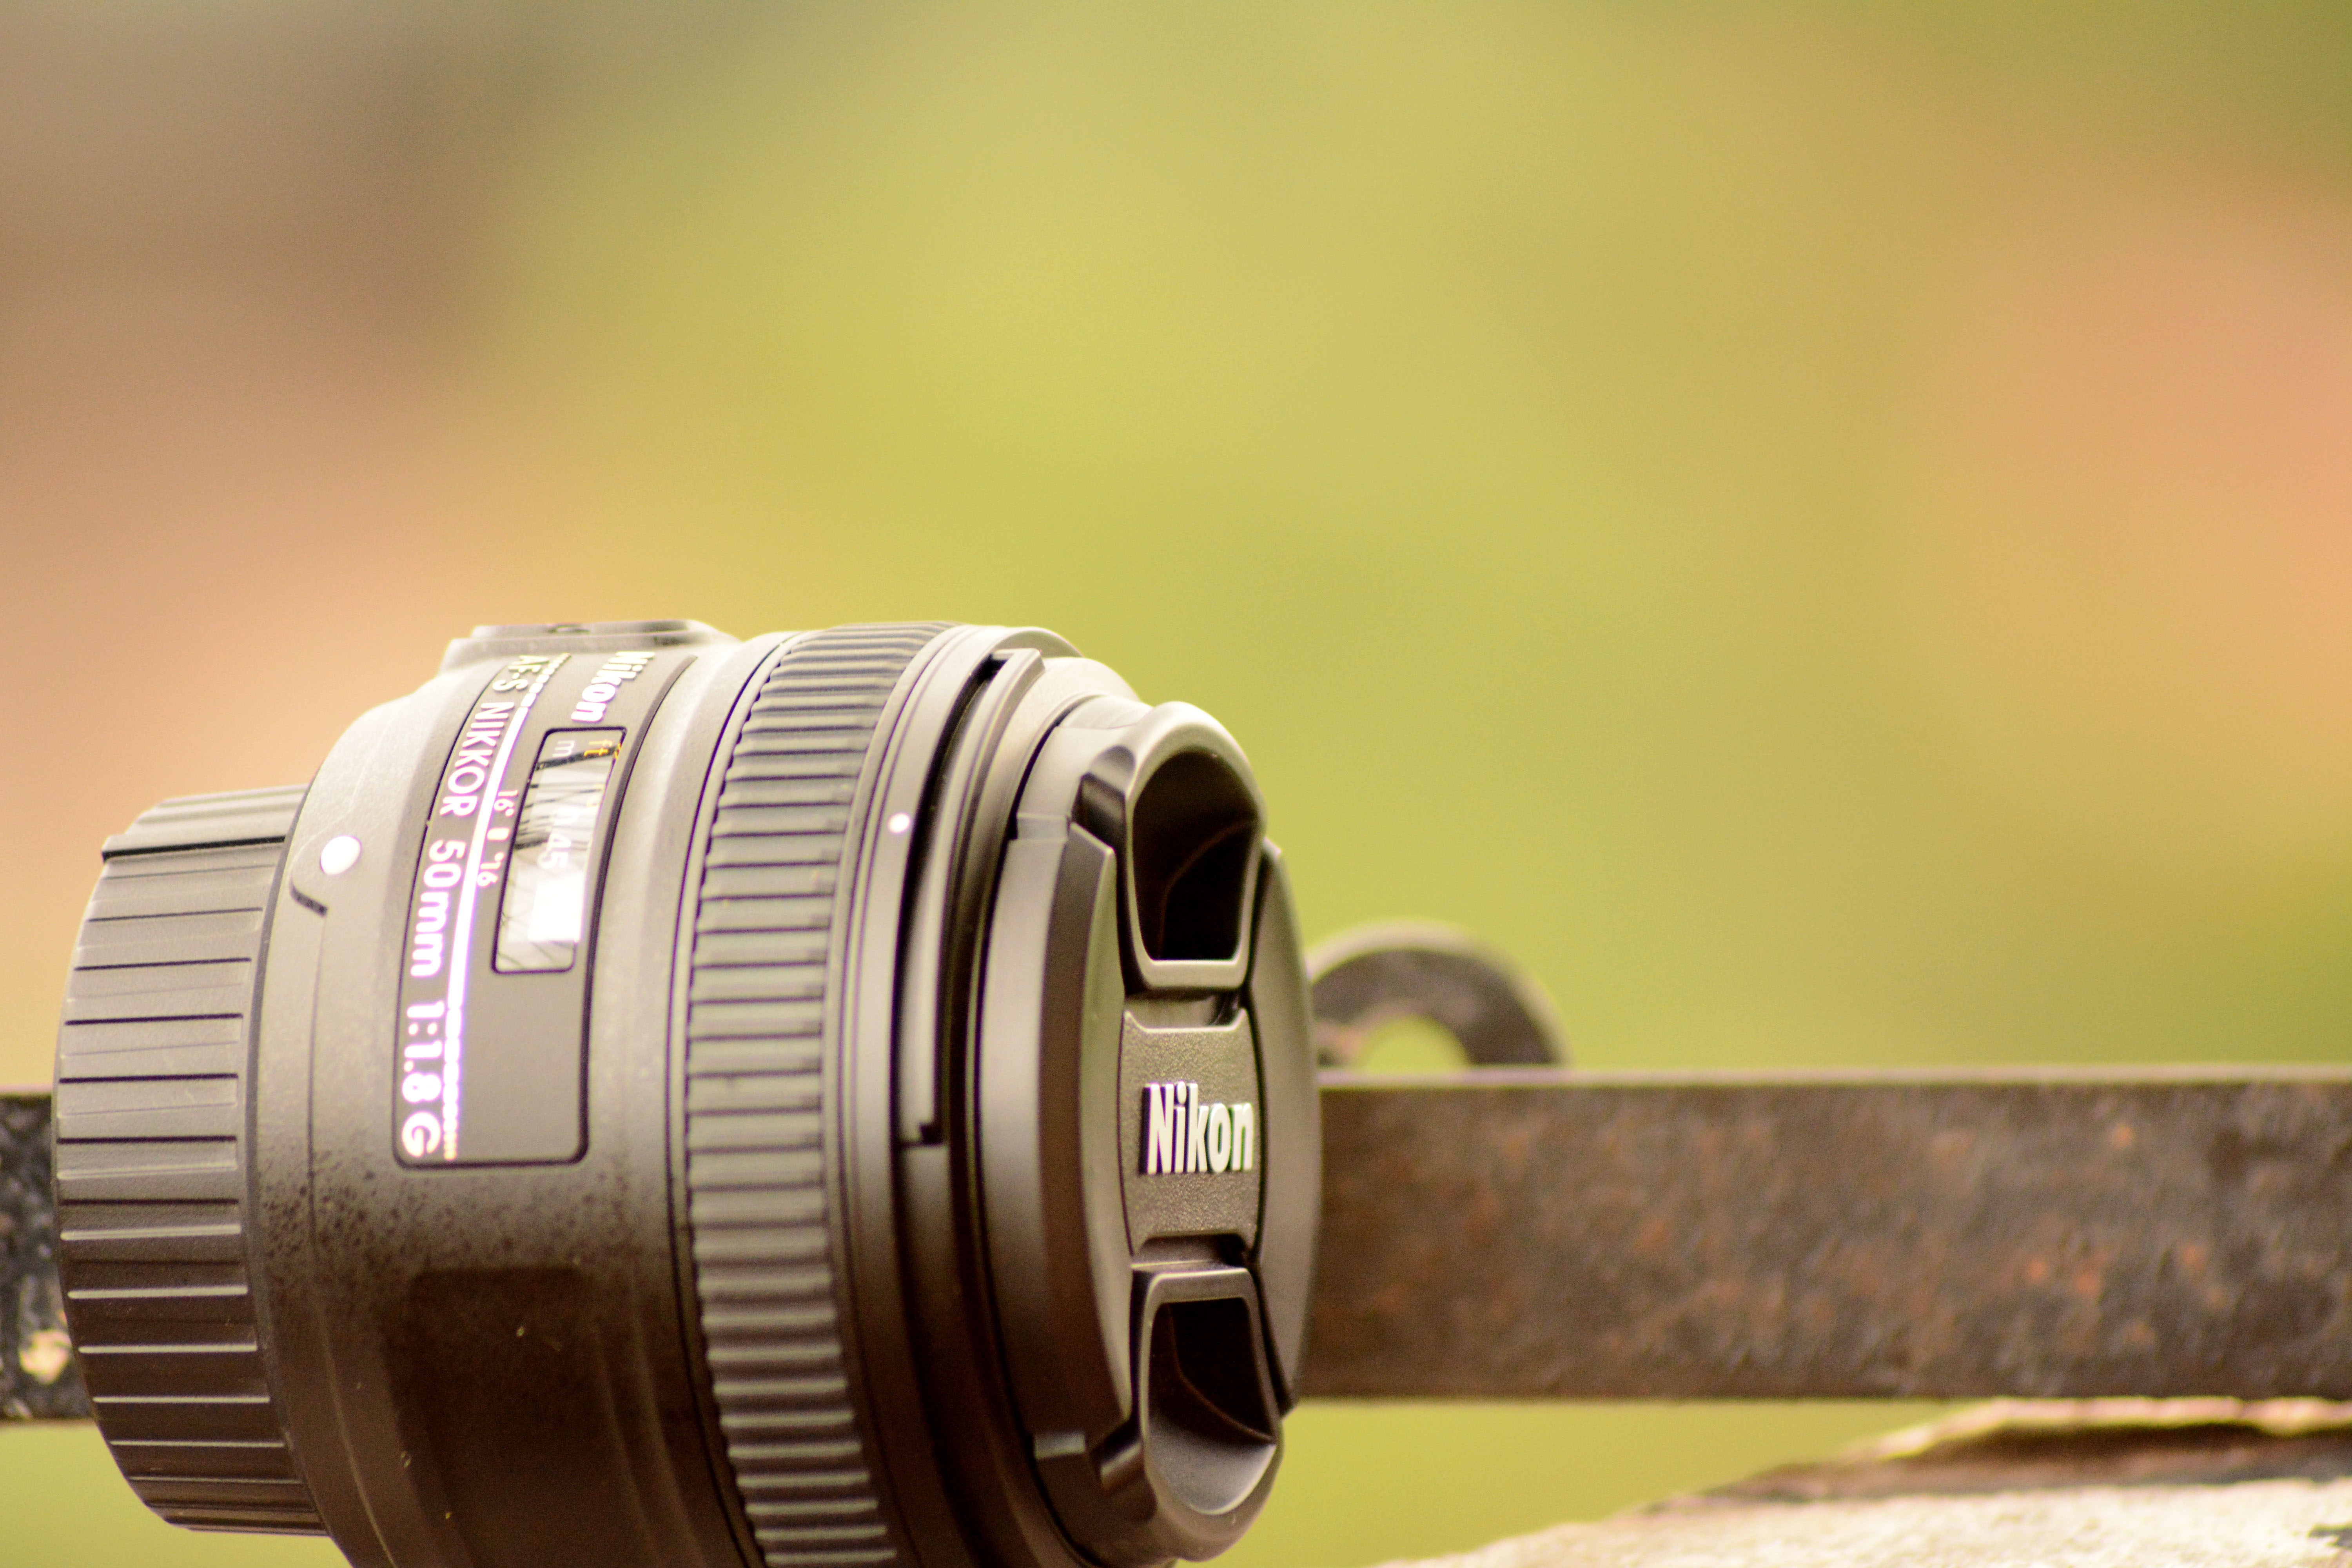
work, hand, creative, bokeh, blur, technology, camera, photography, photographer, photo, dslr, lens, equipment, studio, professional, modern, close up, focus, digital, snapshot, style, photographing, dof, hobby, stylish, taking, macro photography, occupation